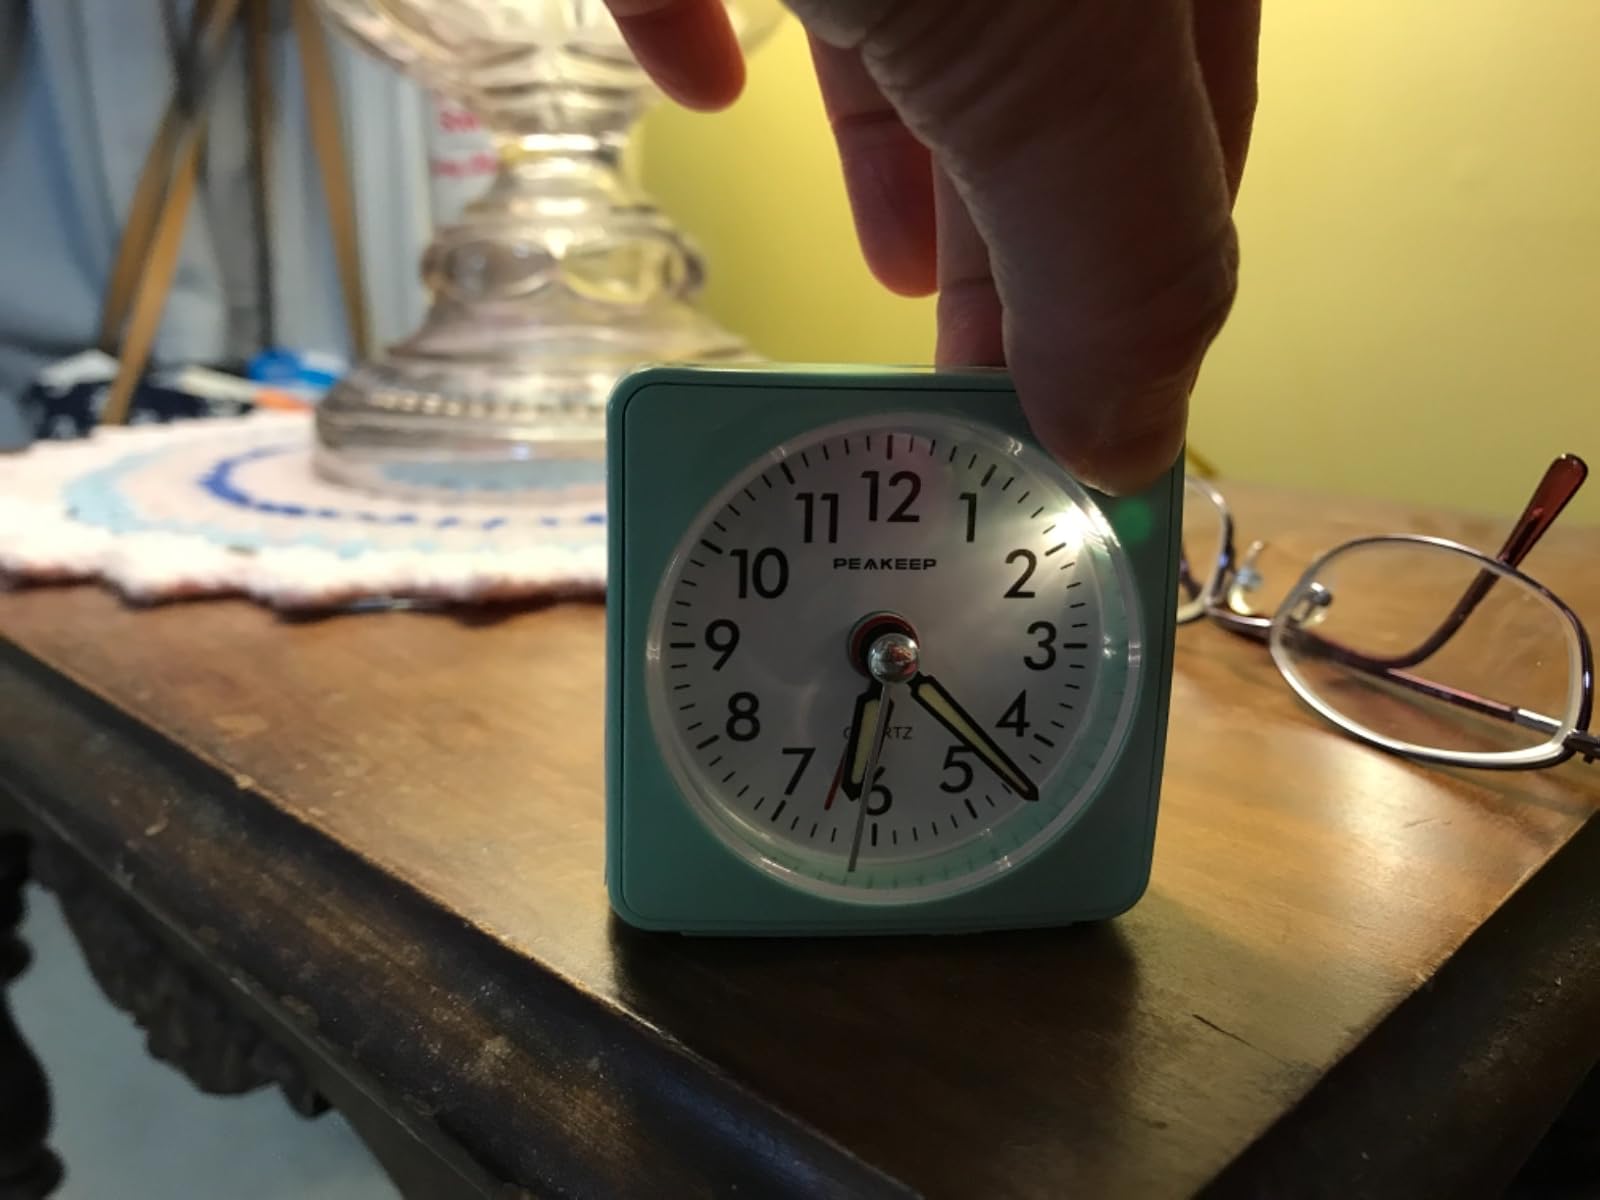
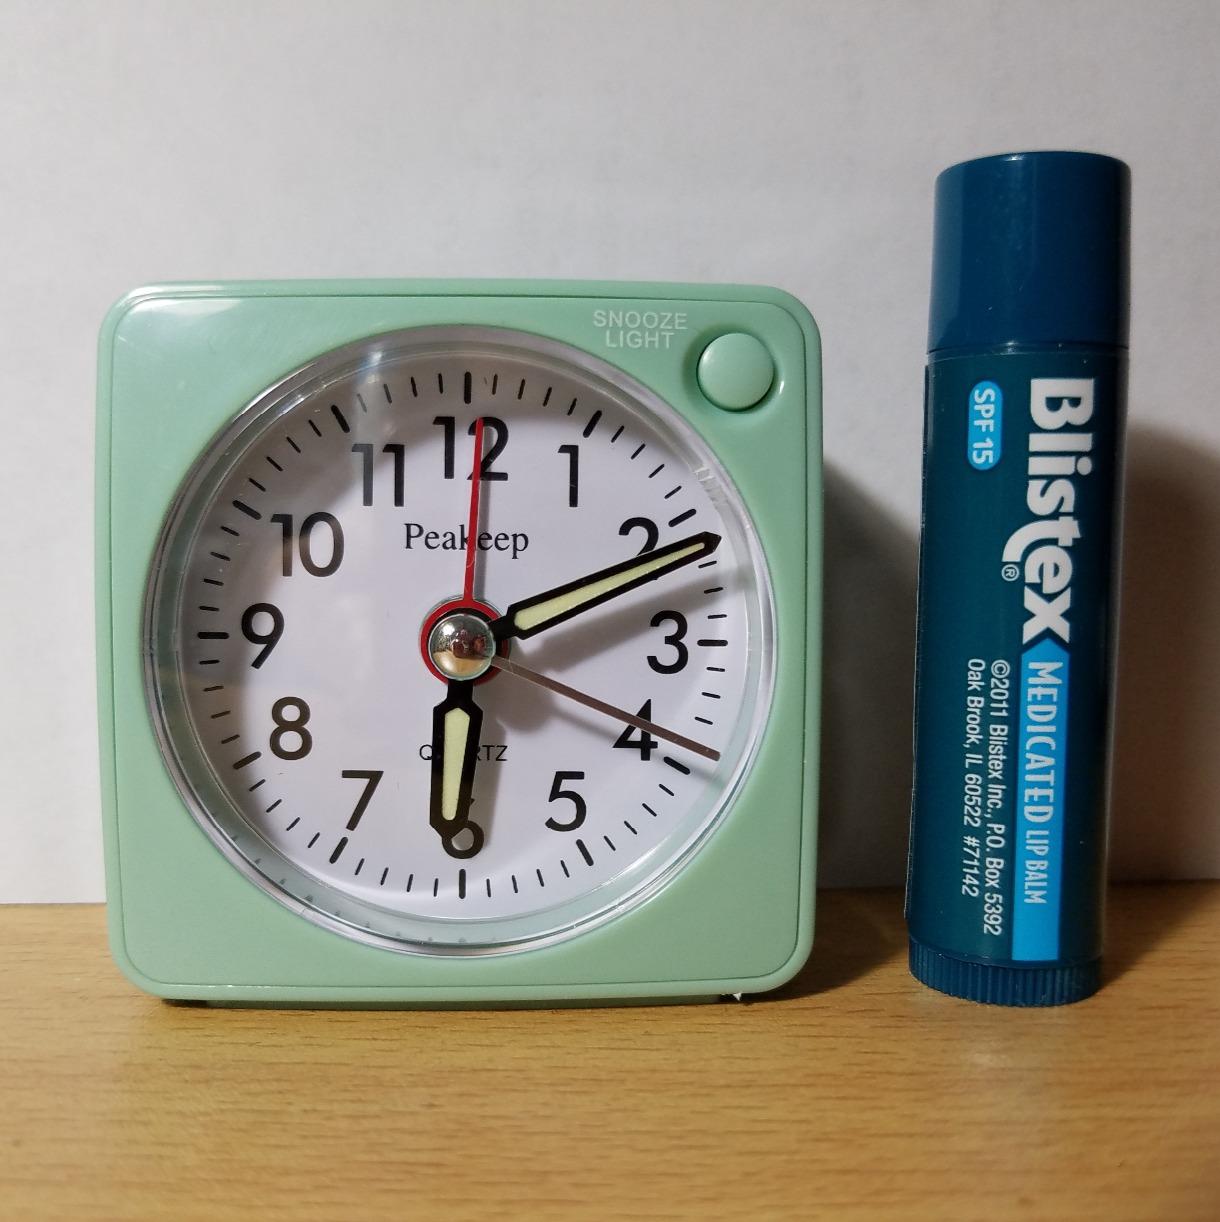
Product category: clock
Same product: yes